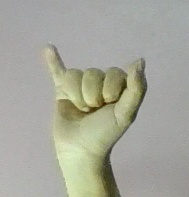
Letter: ya